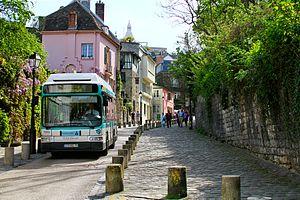
VEA ex Power Vehicle Innovation ou P.V.I. était un constructeur de véhicules industriels spécialisé dans la construction de véhicules électriques pour le transport de personnes et de marchandises.
Le Van Hool A508 est un bus produit par la société belge Van Hool. L'A508 est un midibus à moteur central. C'est la version « courte » du Van Hool A500. Le midibus A508 n'est plus commercialisé.